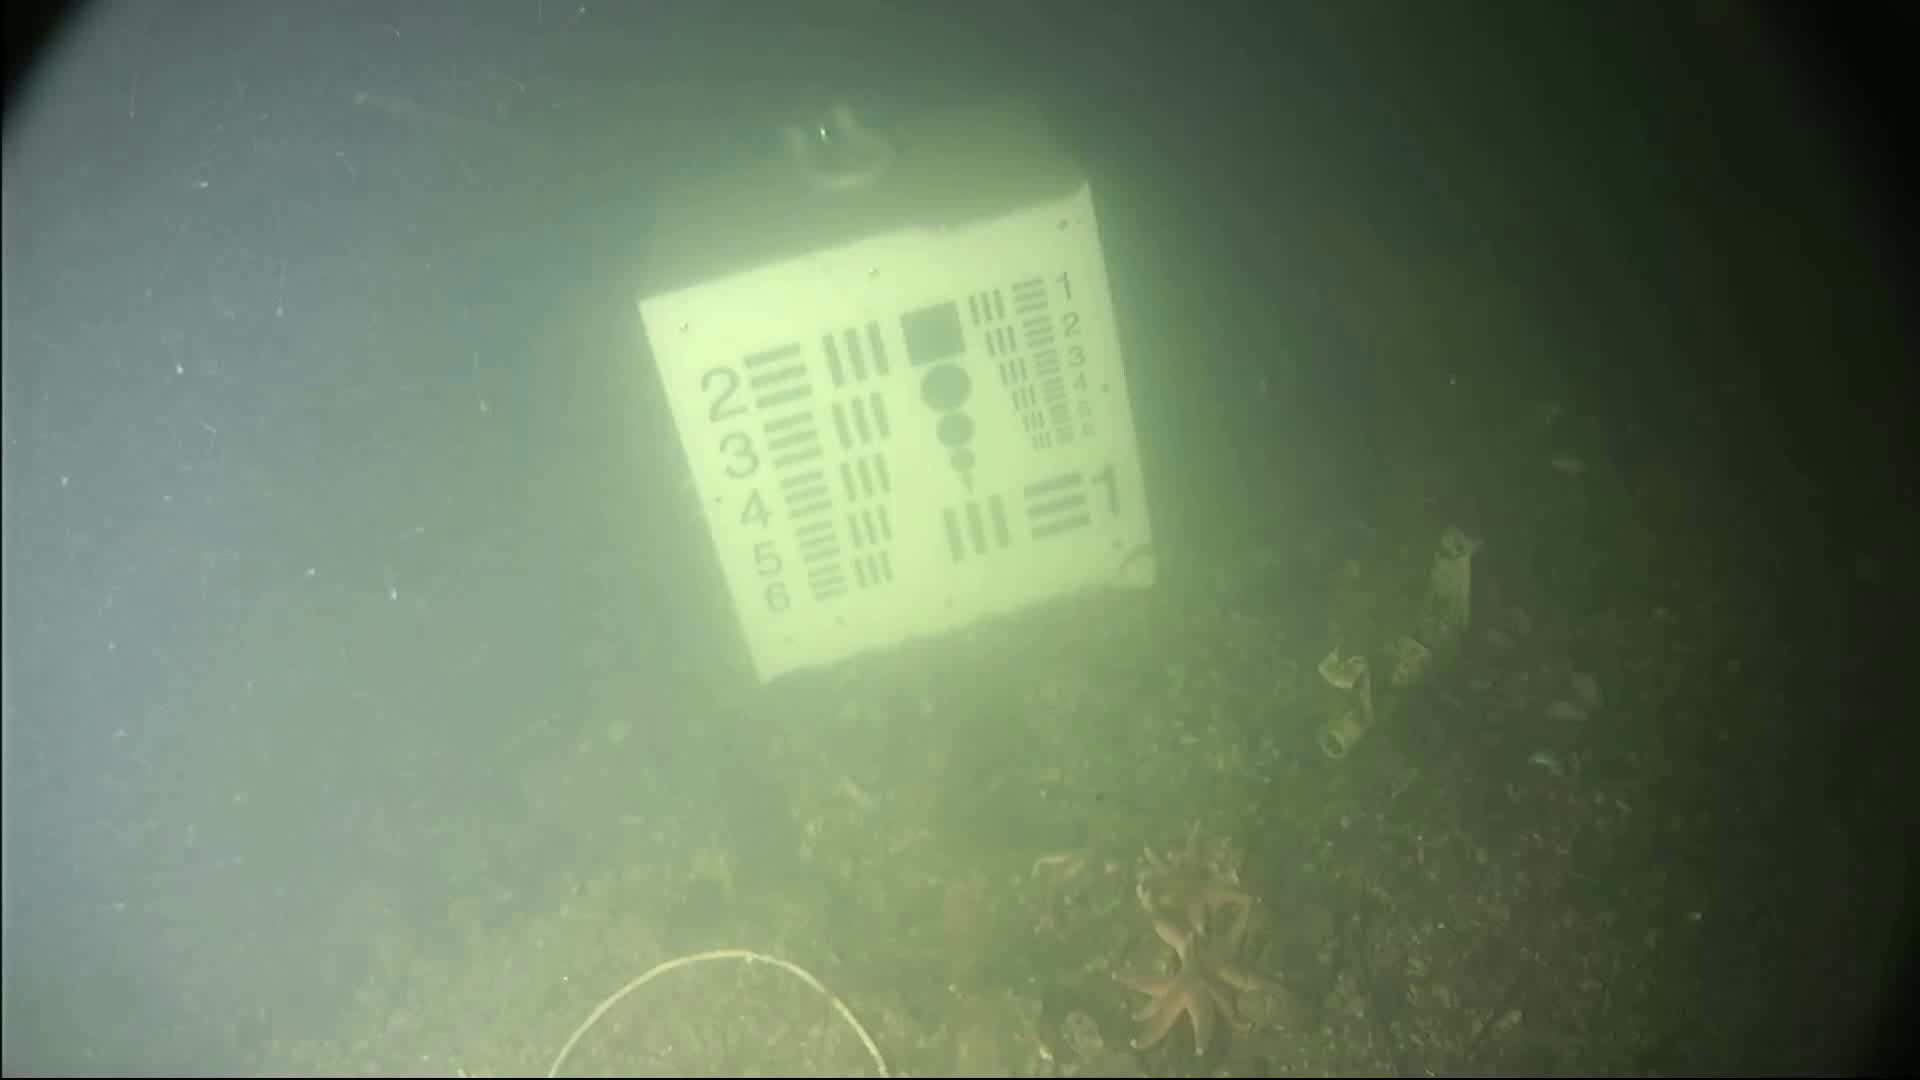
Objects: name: starfish